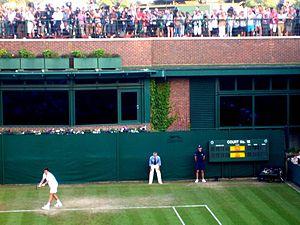
Le match de tennis Isner – Mahut, qui s'est joué dans le cadre du premier tour du simple messieurs du tournoi de Wimbledon 2010, est devenu le plus long match de tennis professionnel, que ce soit en durée de jeu, en nombre de jeux ou en nombre de points. Cette rencontre a battu de nombreux autres records, dont le plus grand nombre d'aces réalisés dans une partie.